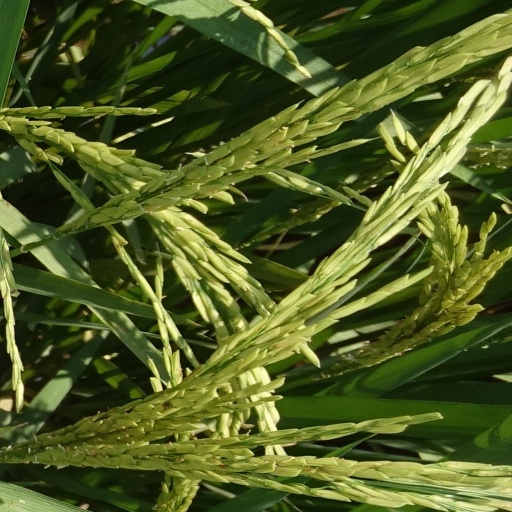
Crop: rice